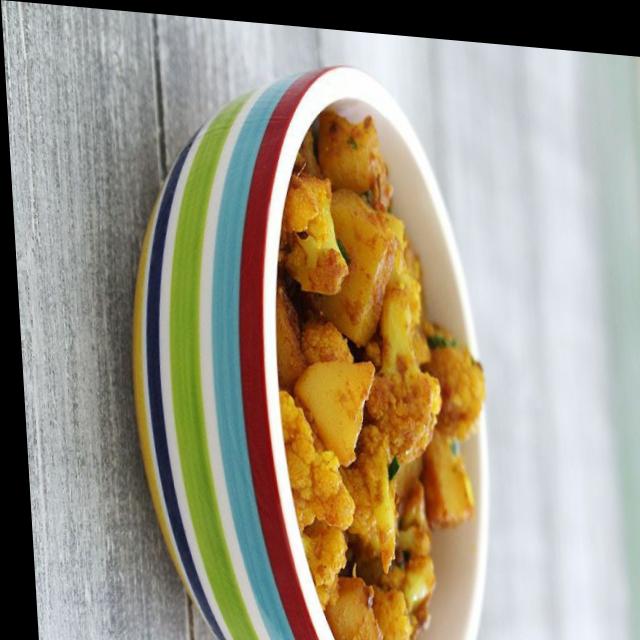
Dish: aloo_gobi